Operation Outward

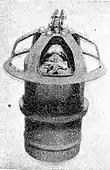
Small yellow bomb

Because there was concern over what could happen if a barrage balloon accidentally got loose, in 1937 the British carried out a study on the damage that may be caused by a balloon-carried wire hitting power lines. These concerns were evidently borne out when early in 1940, the Air Vice Marshal Balloon Command, the organisation responsible for the barrage balloons, wrote that "Since the outbreak of the war, I have had constant complaints from the electricity distributors regarding the damage done in this country by [barrage] balloons that have broken away from their moorings". to which he added "...advantage might be taken of this to impede and inconvenience the enemy".